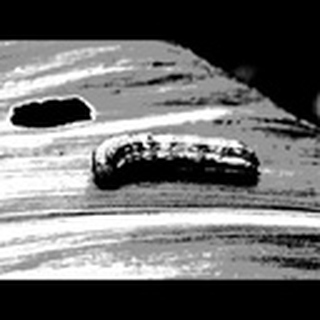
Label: cotton_army_worm